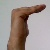
The image shows a hand gesture representing a space in Indian Sign Language.